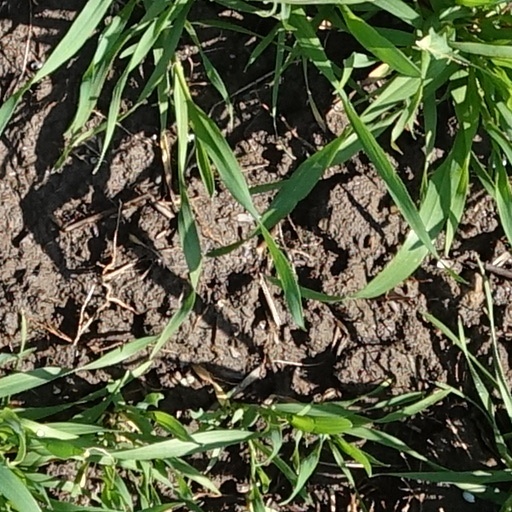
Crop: wheat